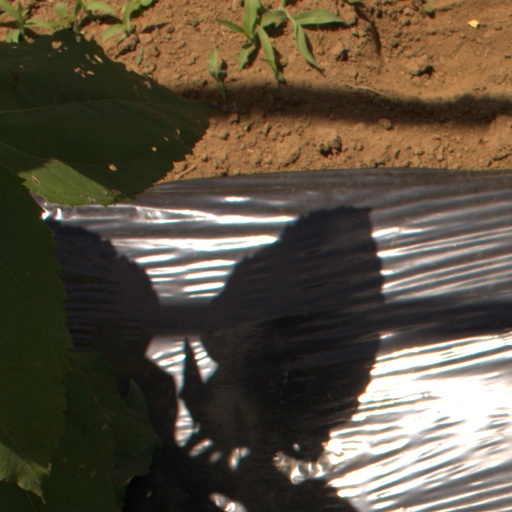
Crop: Jerusalem artichoke